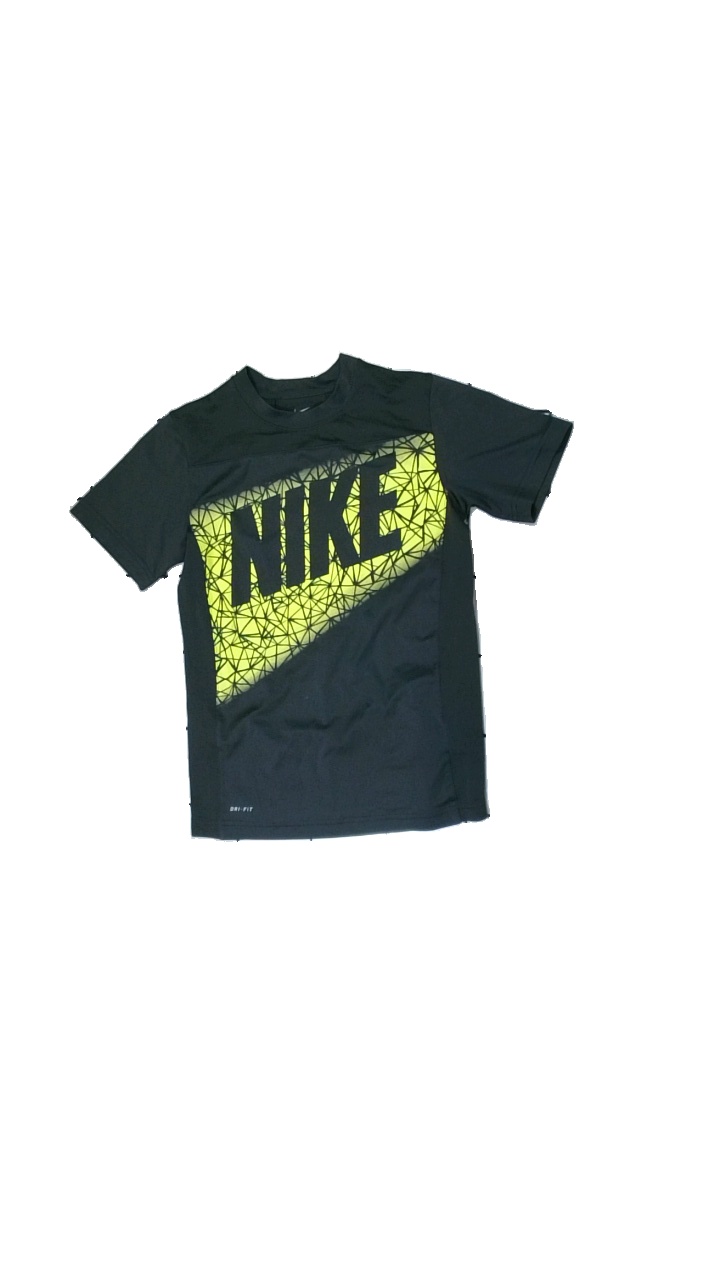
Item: T-shirt (Men)
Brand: Nike
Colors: Grey, Yellow
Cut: C-collar, Tight
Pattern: Logo print
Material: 100%Polyester
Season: All
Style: Sports
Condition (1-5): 5
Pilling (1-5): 5
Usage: Reuse
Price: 50-100